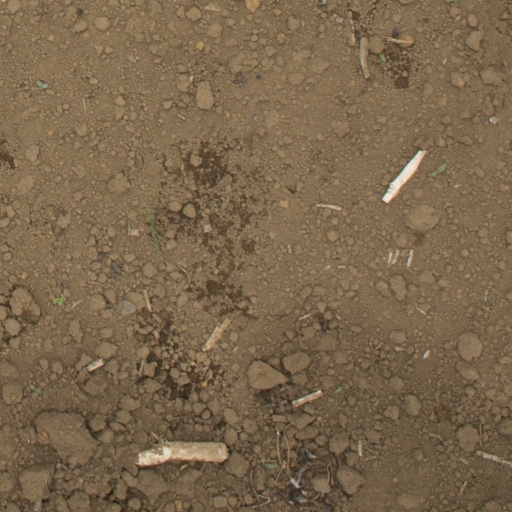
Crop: Jerusalem artichoke